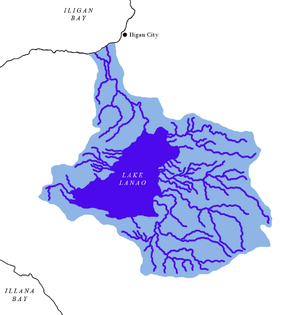
Lac Lanao est un grand lac des Philippines, situé dans la province de Lanao du Sud sur l'île de Mindanao. Avec une surface de 340 km2, il est le plus grand lac dans l'île, et le deuxième plus grand lac des Philippines après la Laguna de Bay. Il est considéré comme l'un des 15 plus anciens lacs dans le monde.